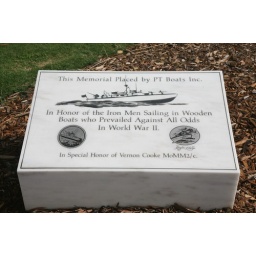
Memorial pathway memorial that honors the men who sailed in wooden boats during WWII